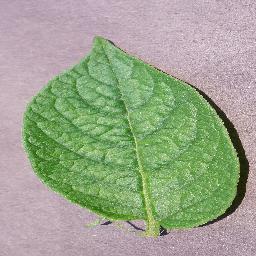
Etiqueta: Sana